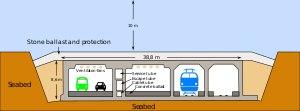
Un tunnel sous-marin est un tunnel qui est construit en partie ou intégralement sous ou sur le plancher sous-marin.